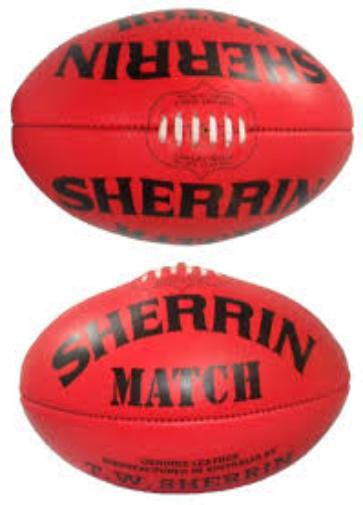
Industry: Sports